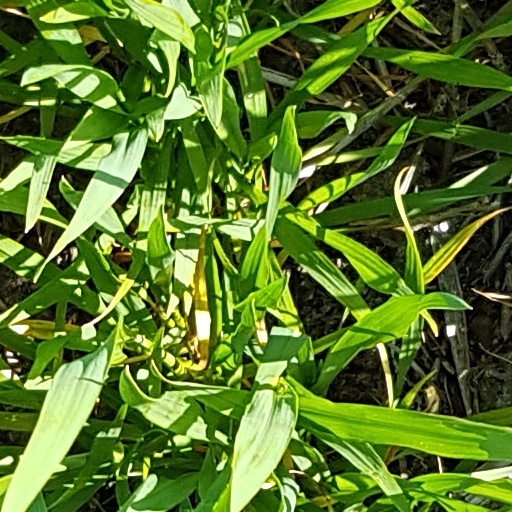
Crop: wheat